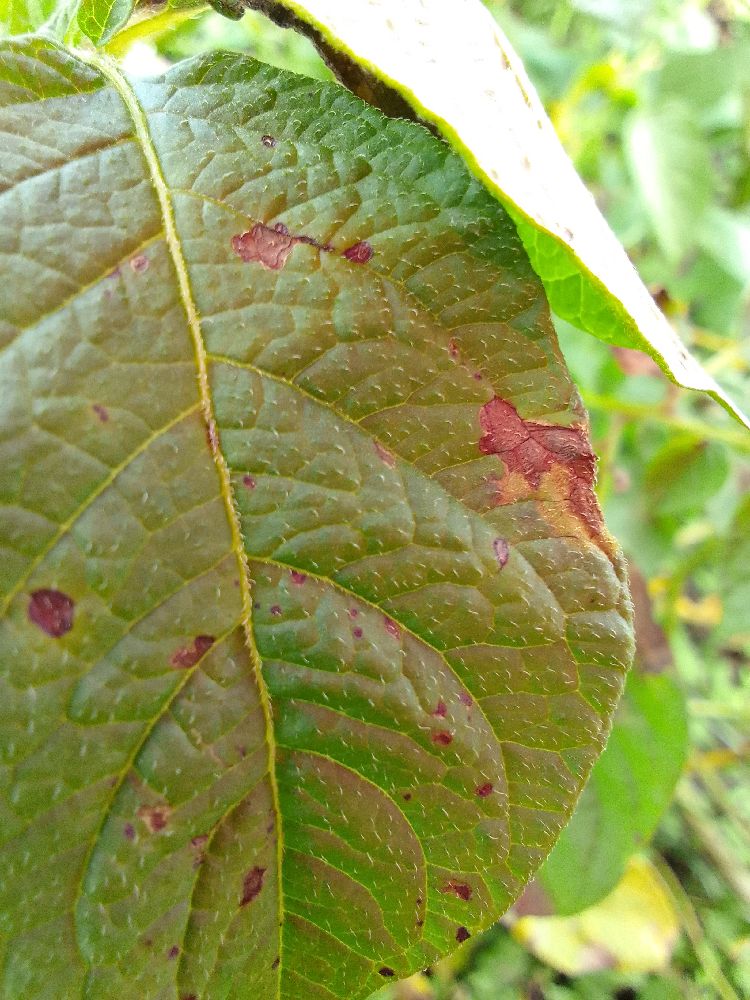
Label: Late blight